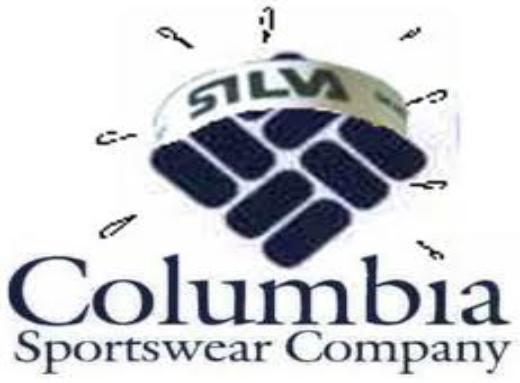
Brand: Columbia
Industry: Clothes